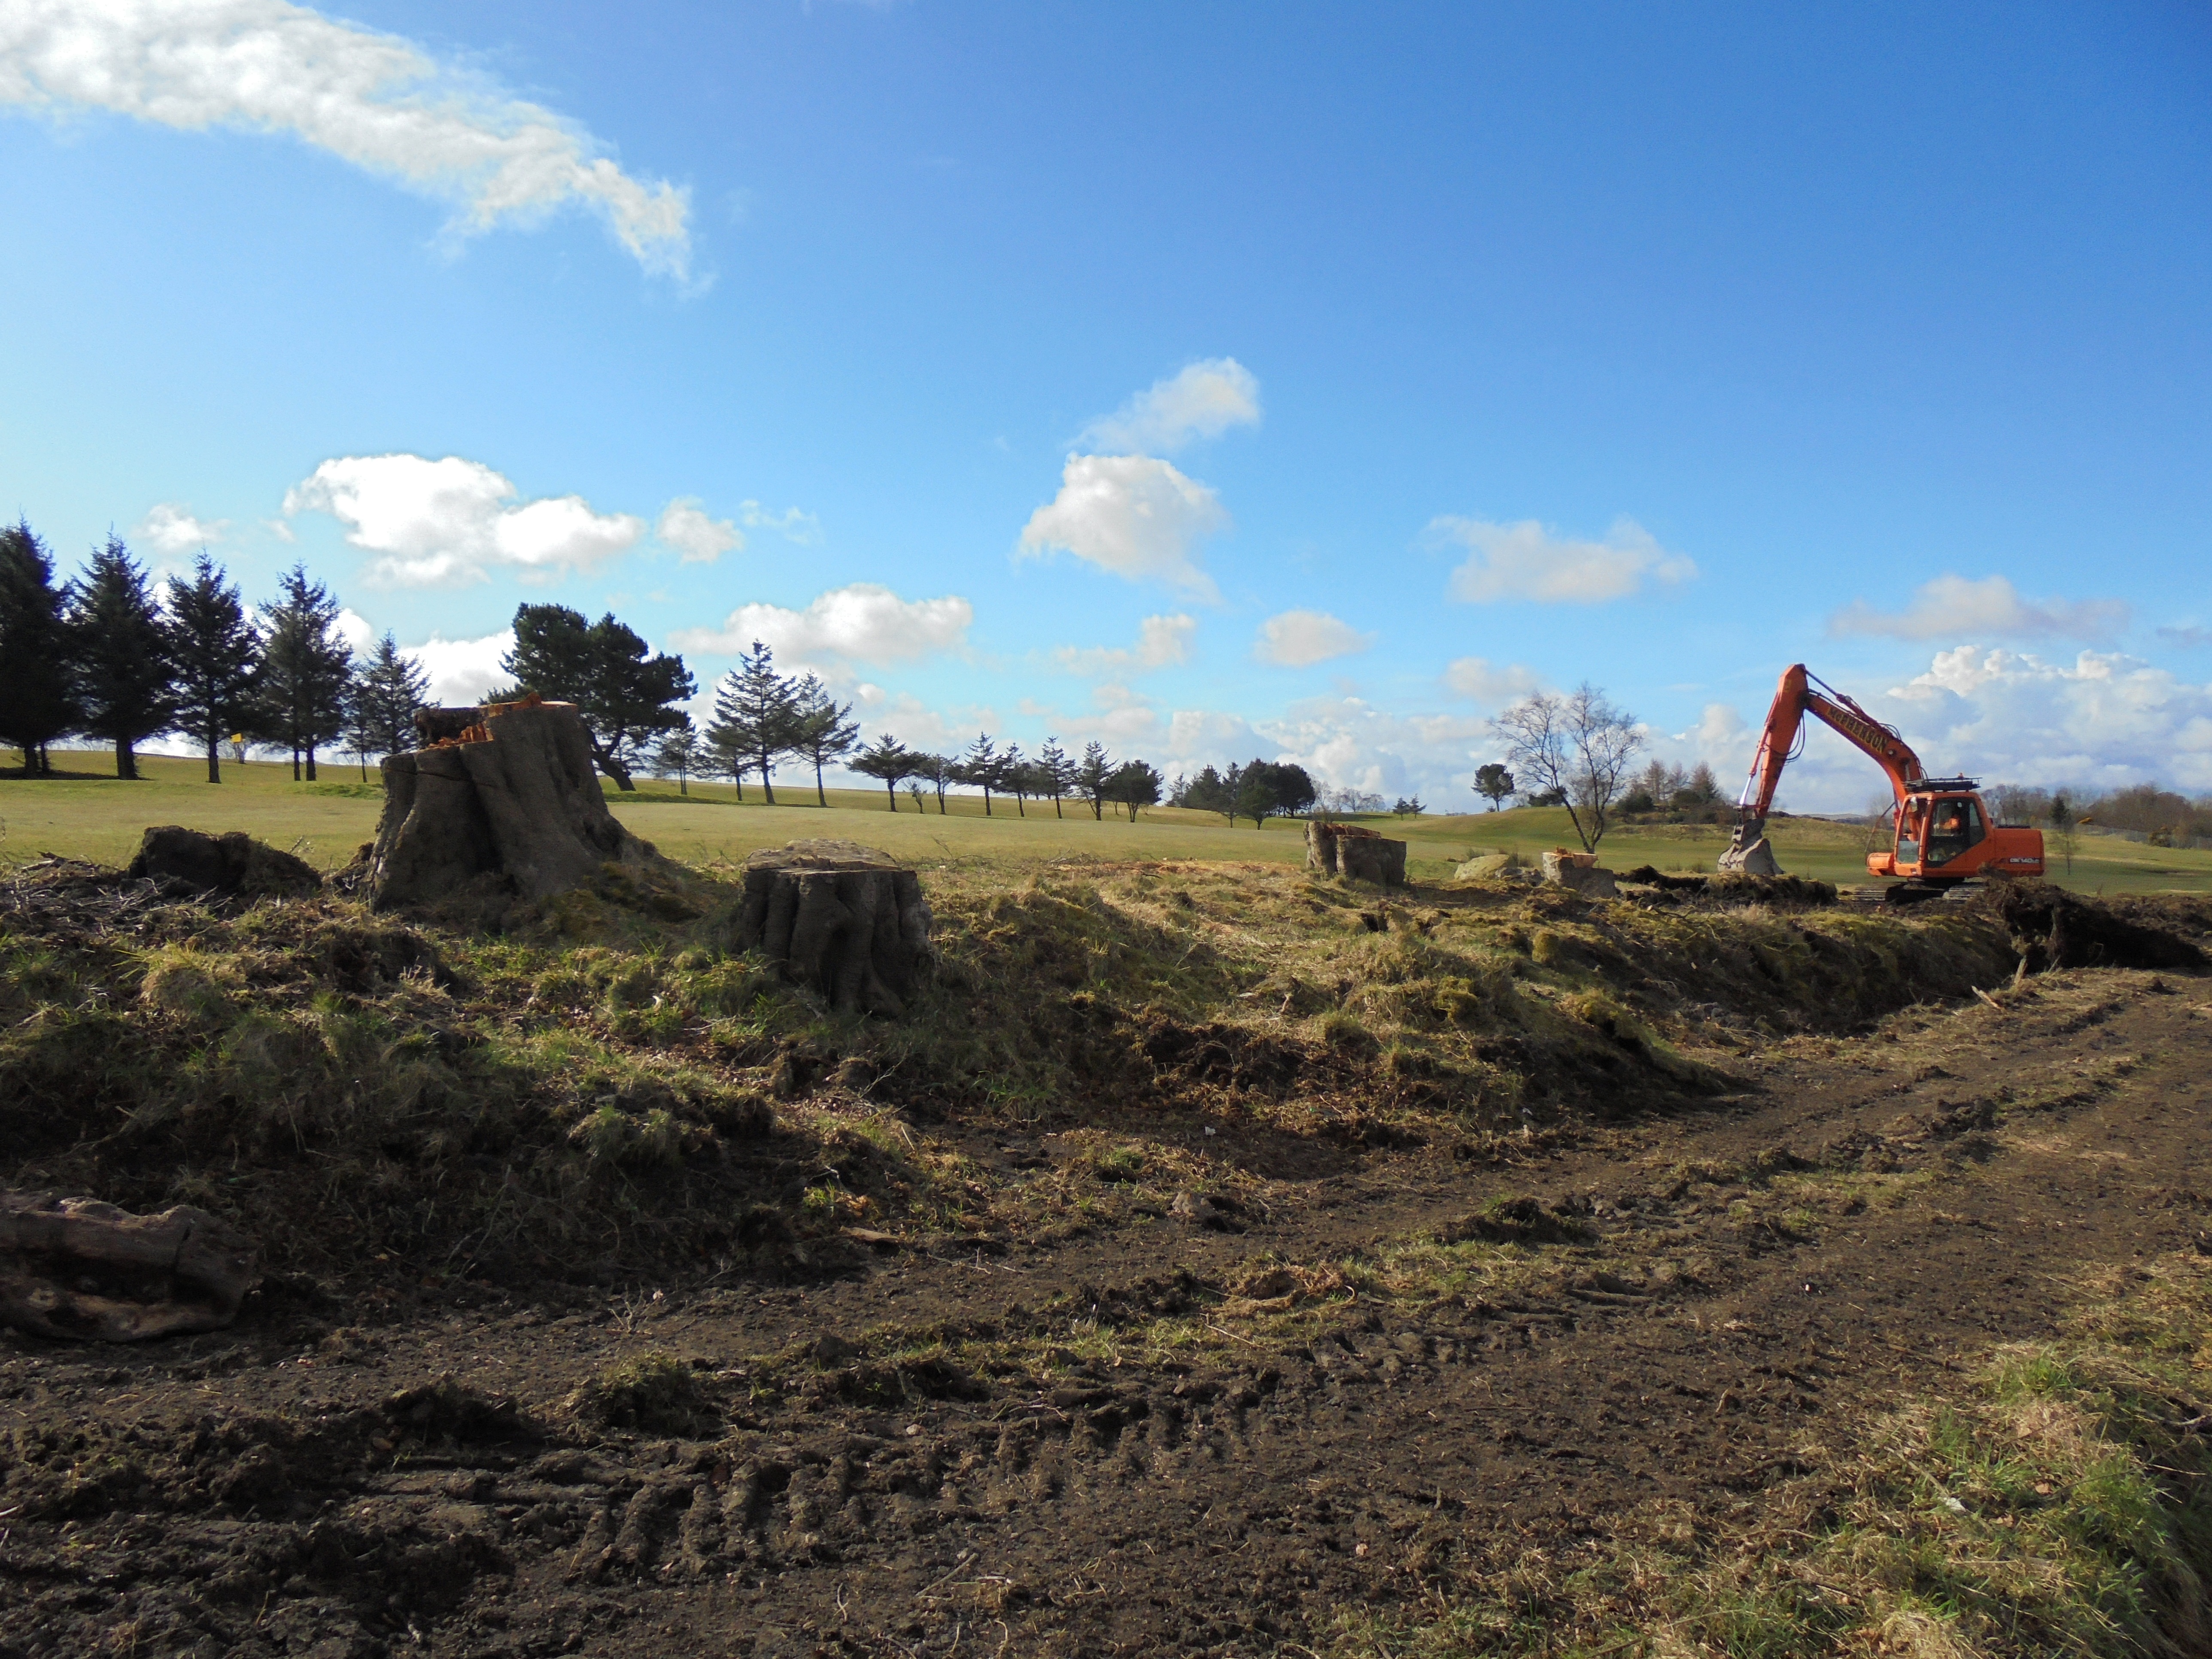
landscape, field, farm, hill, wind, construction, vehicle, soil, machinery, industry, agriculture, digger, plateau, works, rural area, tree felling, jcb